Natalis Constant Darche

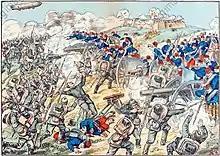
A fanciful German depiction of the capture of Longwy

Darche was appointed to command the fort at Longwy, on the Franco-German frontier in 1912. The fort was one of the 18th-century Vauban fortifications and was long since obsolete. Anticipating a conflict with Germany, Darche installed new forward posts as close to the border as possible and established his first defensive line some in advance of the fort. He also constructed outworks at Coulmy, Bel Arbre, Tilleul and Vieux Chateau. These were earthwork redoubts, open to the rear, and supplemented by a ditch and barbed wire. Located some outside the fort walls they had no structures to shelter their garrison and were not expected to last long against a determined attack.